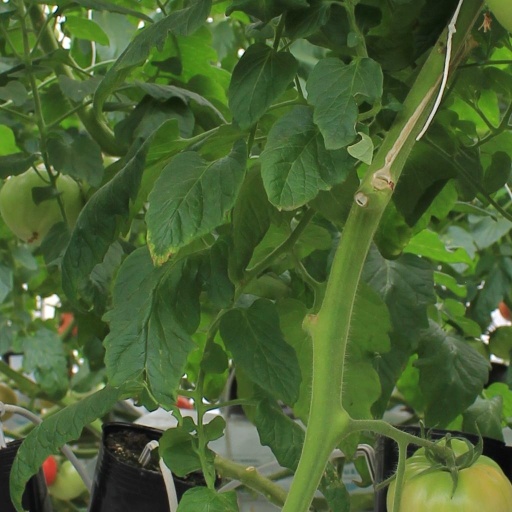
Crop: tomato